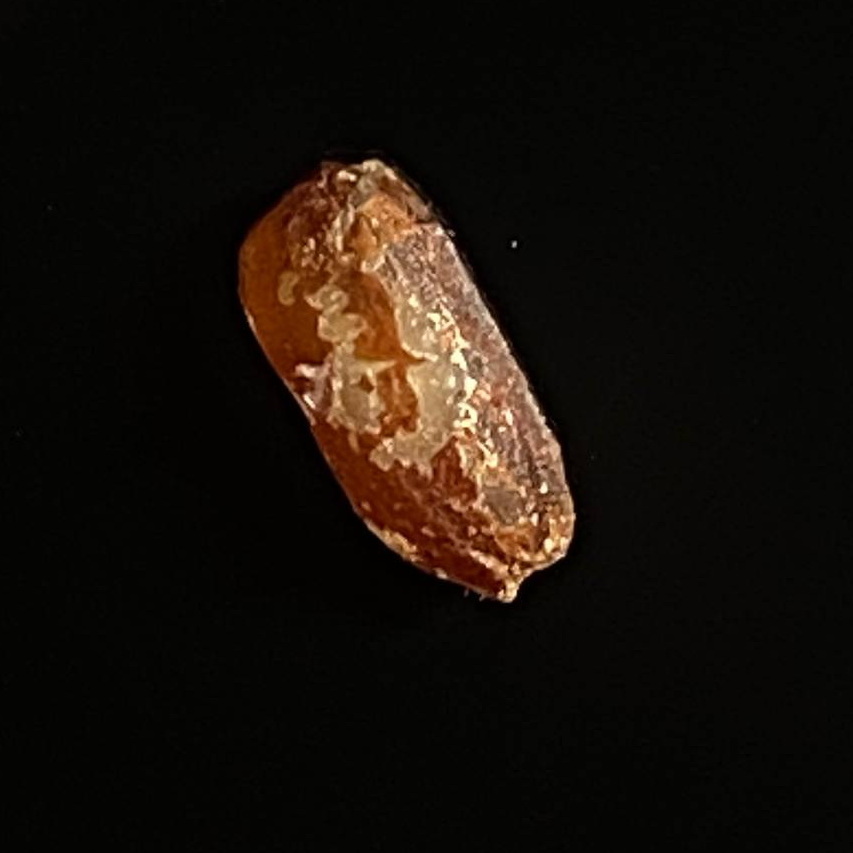
Rice variety: Lal_Biroi